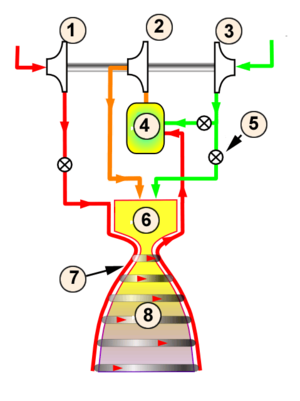
Schéma de moteur-fusée à ergols liquides à combustion étagée
Le moteur-fusée à ergols liquides est un type de moteur-fusée utilisant des ergols liquides pour son fonctionnement. Comme les moteurs-fusées à propergol solide ou hybride, ce type de propulsion exploite l'énergie chimique contenue dans les ergols qui est libérée soit par réaction exothermique d'un comburant et d'un combustible soit par décomposition. Comme tous les moteurs-fusées, il agit en éjectant à grande vitesse la masse des gaz produits par la réaction chimique à l'opposé de la direction du déplacement souhaité et il peut fonctionner dans le vide car il ne prélève pas son comburant dans l'environnement extérieur. Les principaux organes d'un moteur à ergols liquides sont regroupés au sein du système d'alimentation chargé d'amener les ergols à la pression attendue et d'une chambre de combustion dans laquelle la réaction chimique a lieu et produit les gaz qui sont éjectés vers une tuyère. Il est utilisé sur pratiquement tous les lanceurs qui mettent sur orbite satellites, sondes spatiales et vaisseaux spatiaux avec équipage.